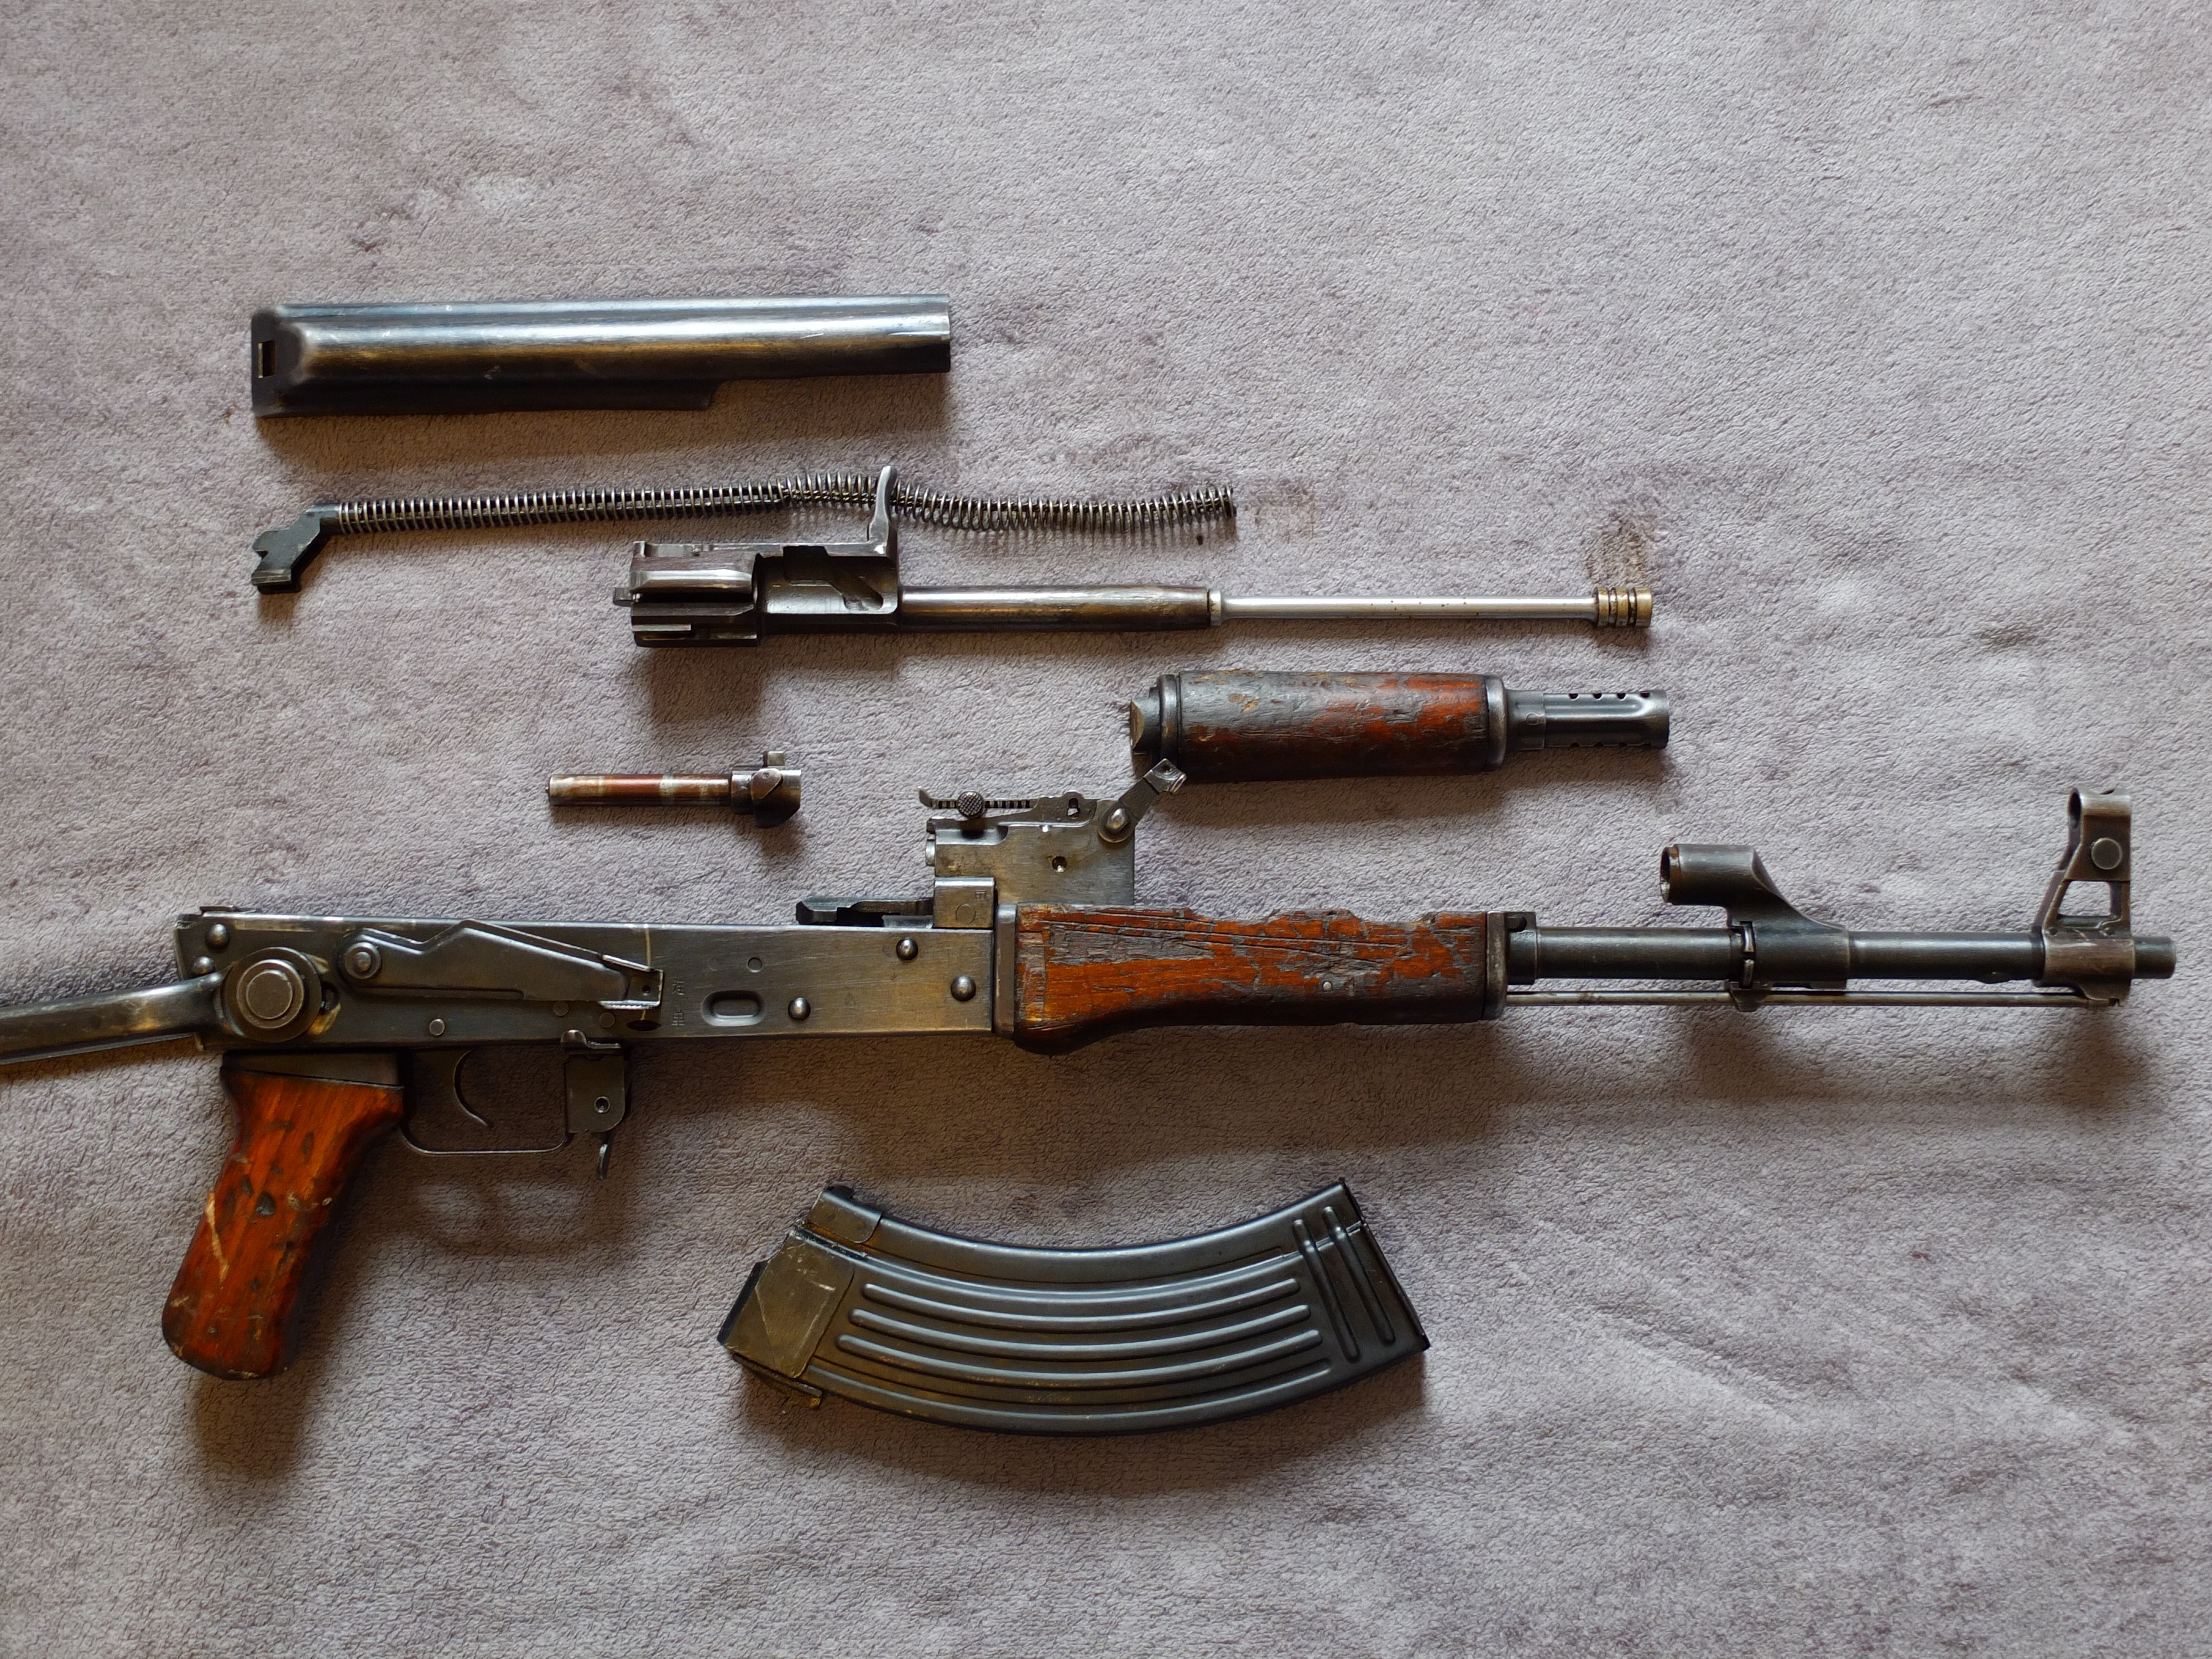
vintage, old, military, chinese, magazine, machine, weapon, war, disassembled, gun, rifle, terrorism, terror, russia, russian, china, k, handgun, firearm, trigger, violent, hand gun, machine gun, gun barrel, assault rifle, ak47, strumgewehr, type 56